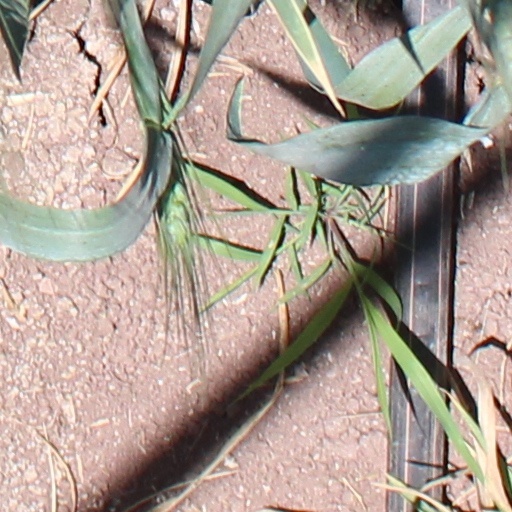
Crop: wheat